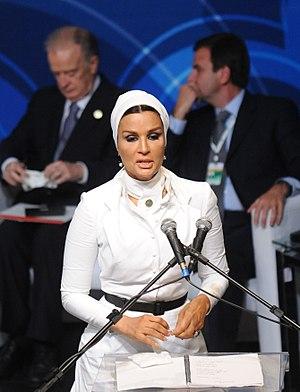
Cheikha Moza bint Nasser al-Missned, née en 1959 à Al-Khor, est l'une des trois épouses depuis 1977 de Cheikh Hamad ben Khalifa Al Thani, émir du Qatar de 1995 à 2013, et la mère de l'émir actuel, Cheikh Tamim ben Hamad Al Thani en faveur duquel son père a abdiqué le 25 juin 2013. Elle est présidente de la Fondation du Qatar et fondatrice de Silatech.
On appelle de manière générale Première dame l'épouse d'un chef d'État ou de gouvernement.
La famille princière Al Thani est la famille souveraine qui domine le Qatar depuis 150 ans. La maison Al Thani descend des Bani Tamim, une des plus grandes tribus de la péninsule Arabique.